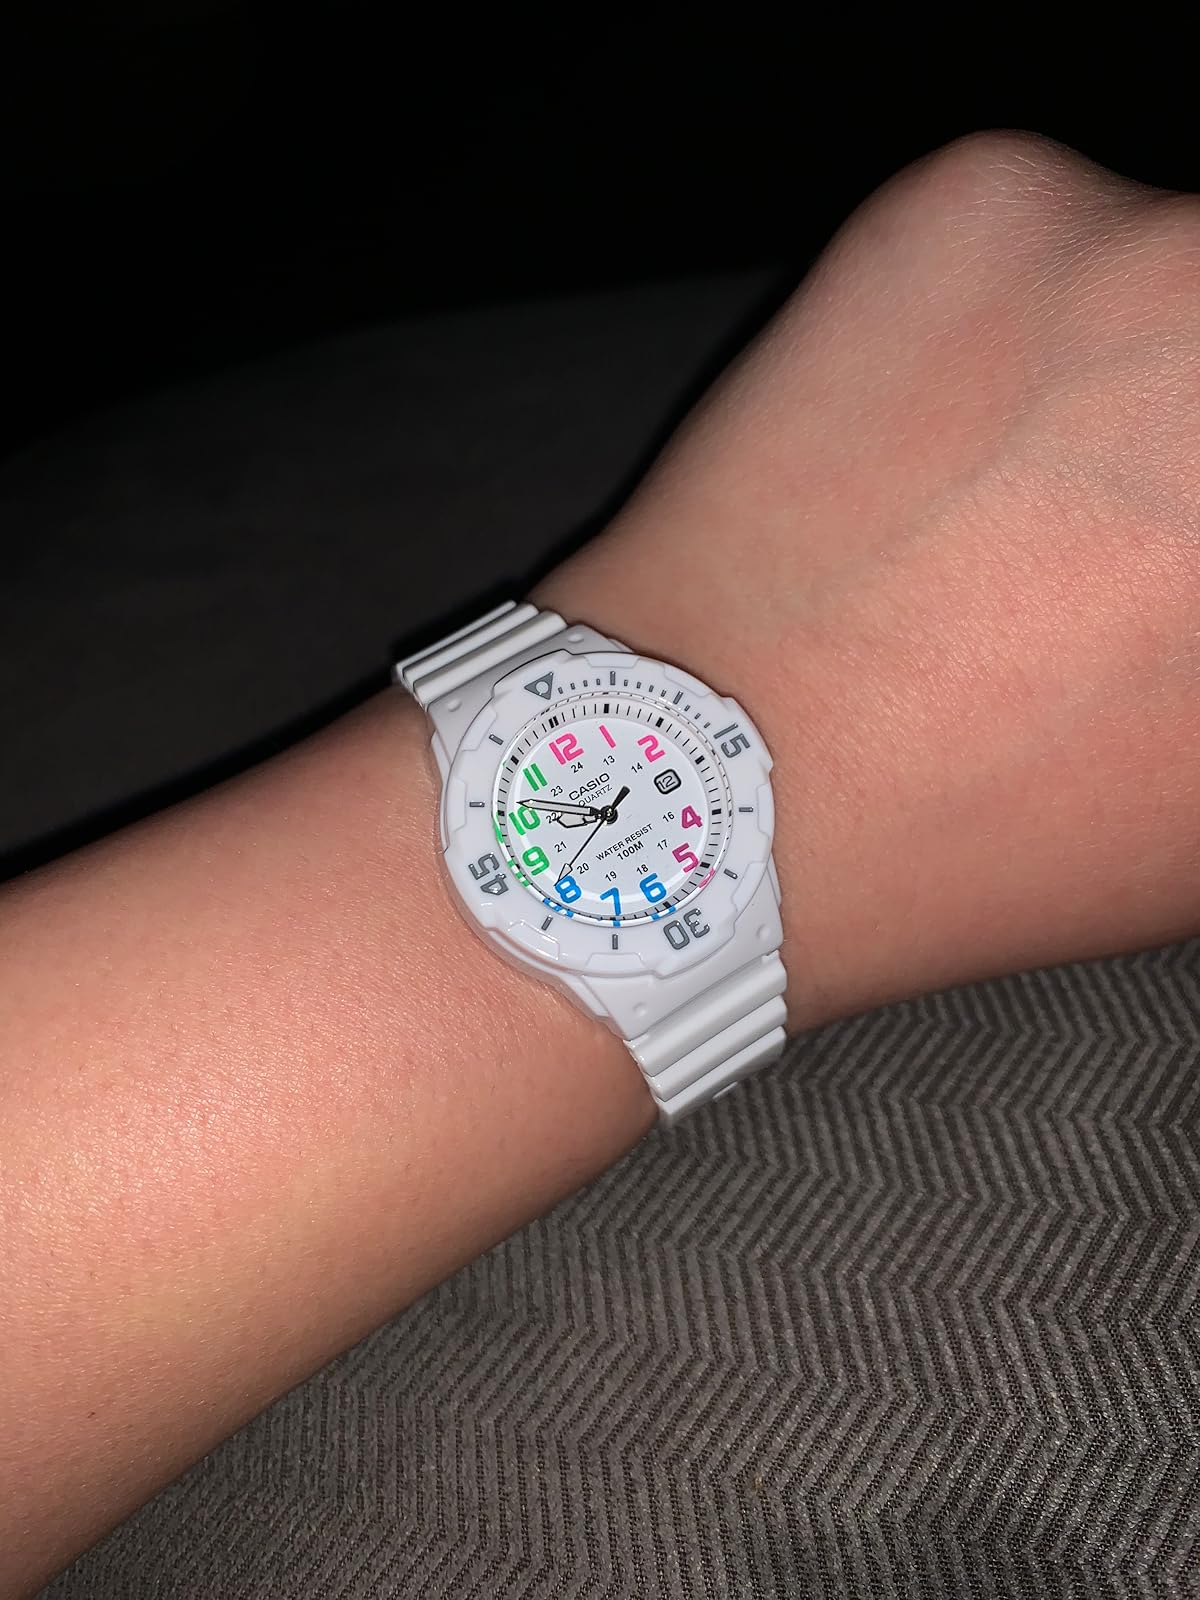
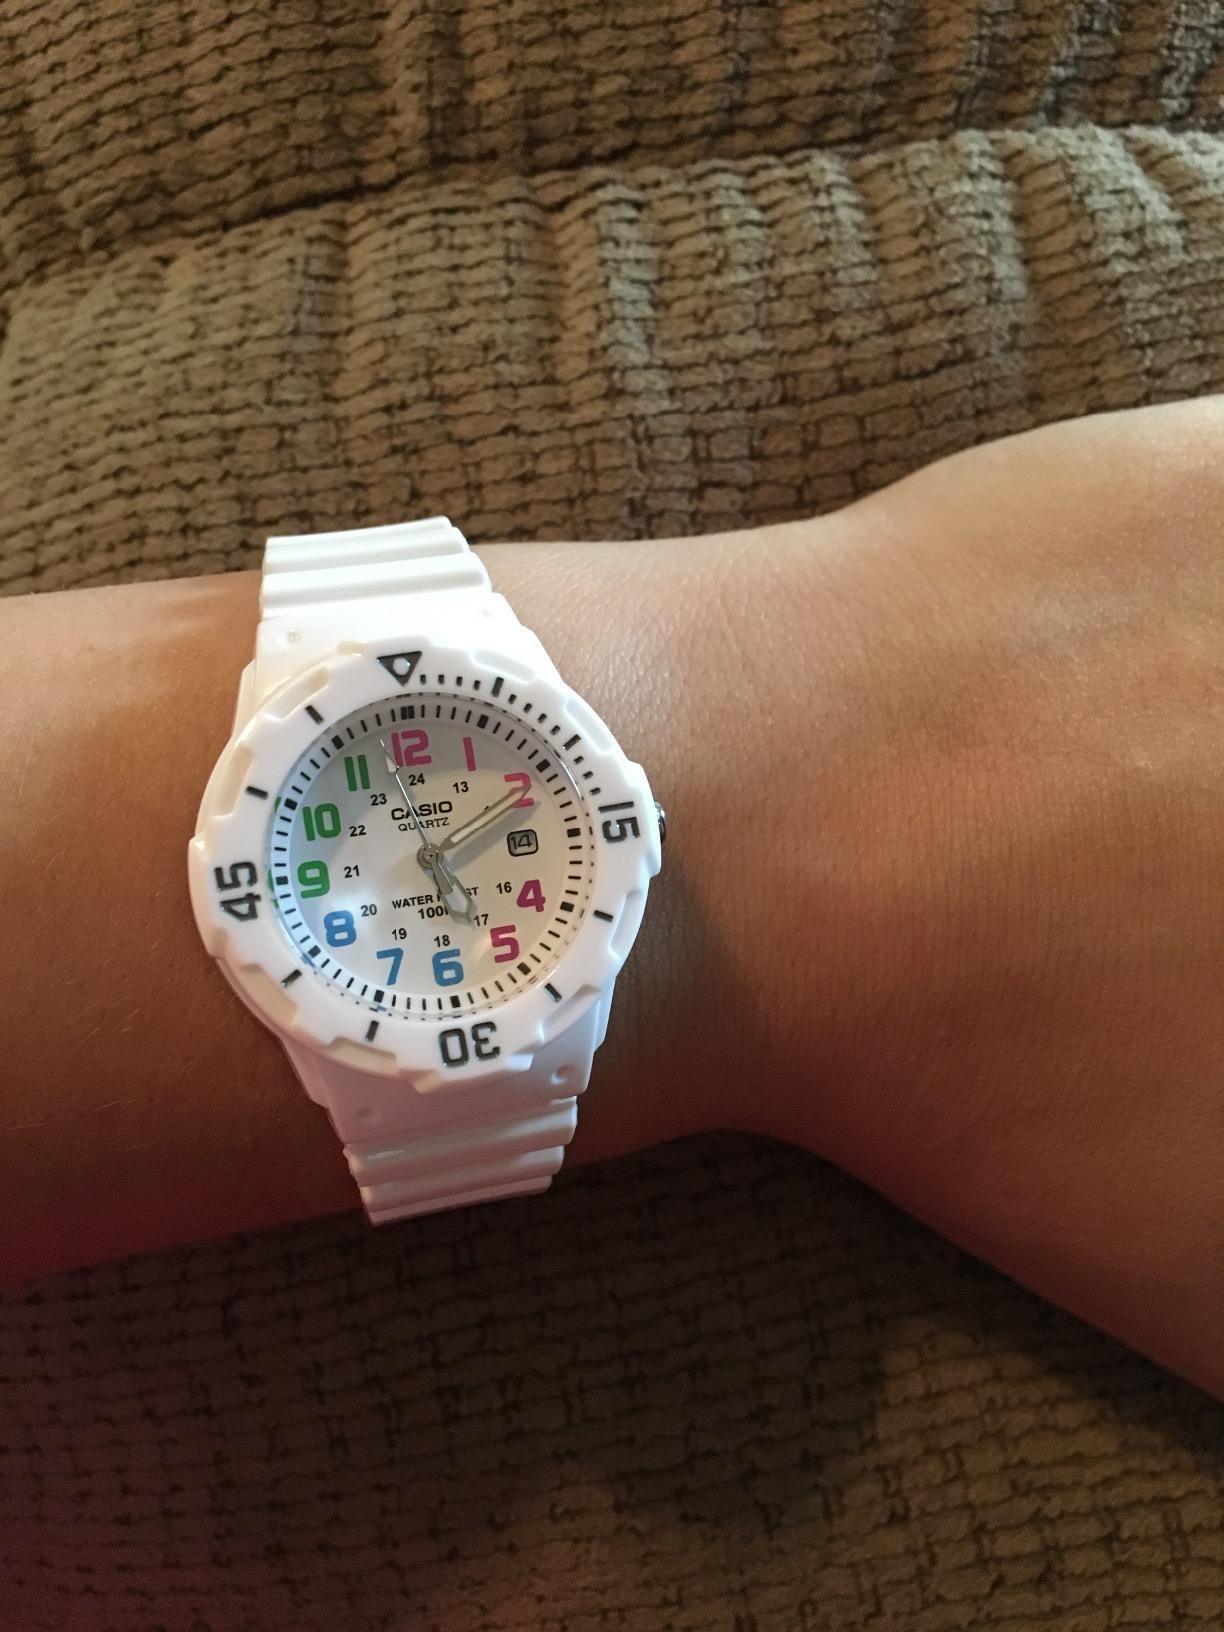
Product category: accessories_watch
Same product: yes